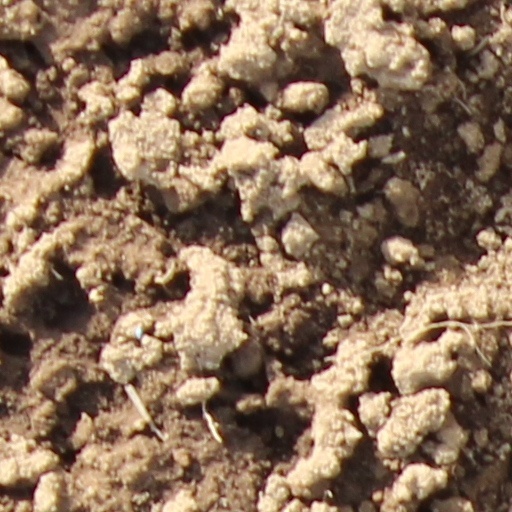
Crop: wheat